Saratoga, California

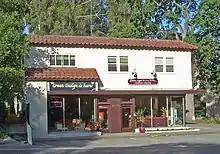
Shop in Saratoga Village

The 2010 United States census reported that Saratoga had a population of 29,926. The population density was . The racial makeup of Saratoga was 16,125 (53.9%) White, 94 (0.3%) African American, 41 (0.1%) Native American, 12,376 (41.4%) Asian, 23 (0.1%) Pacific Islander, 202 (0.7%) from other races, and 1,065 (3.6%) from two or more races. There were 1,034 Hispanic or Latino residents of any race (3.5%).